Question: What is on the face of the woman?
Tambaya: Menene a fuskar matar?
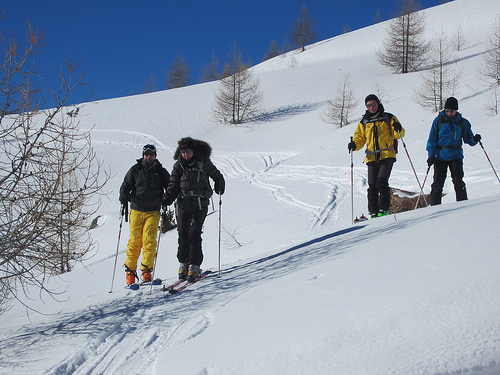
Answer: Sunglasses.
Amsa: Tabarau ɗin rana.